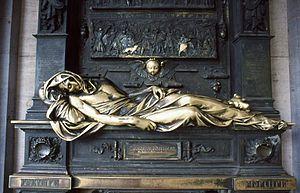
Cette liste présente les sculptures présentant des marques de frottement, généralement en lien avec une tradition incitant les passants à les toucher, caresser ou embrasser, généralement sur une partie spécifique telle que le pied ou les organes génitaux, parfois à cause d'une superstition.